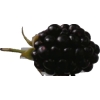
Label: blackberry